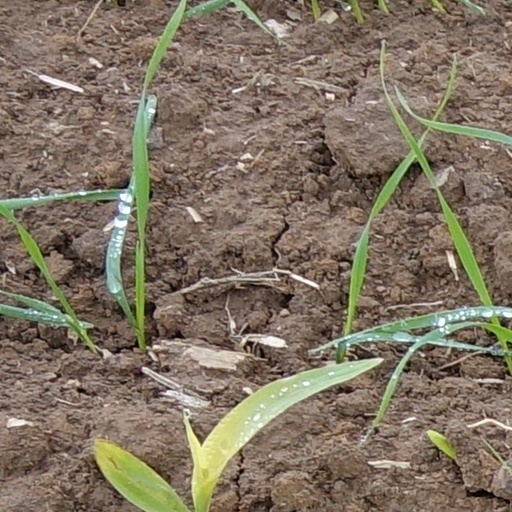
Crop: wheat